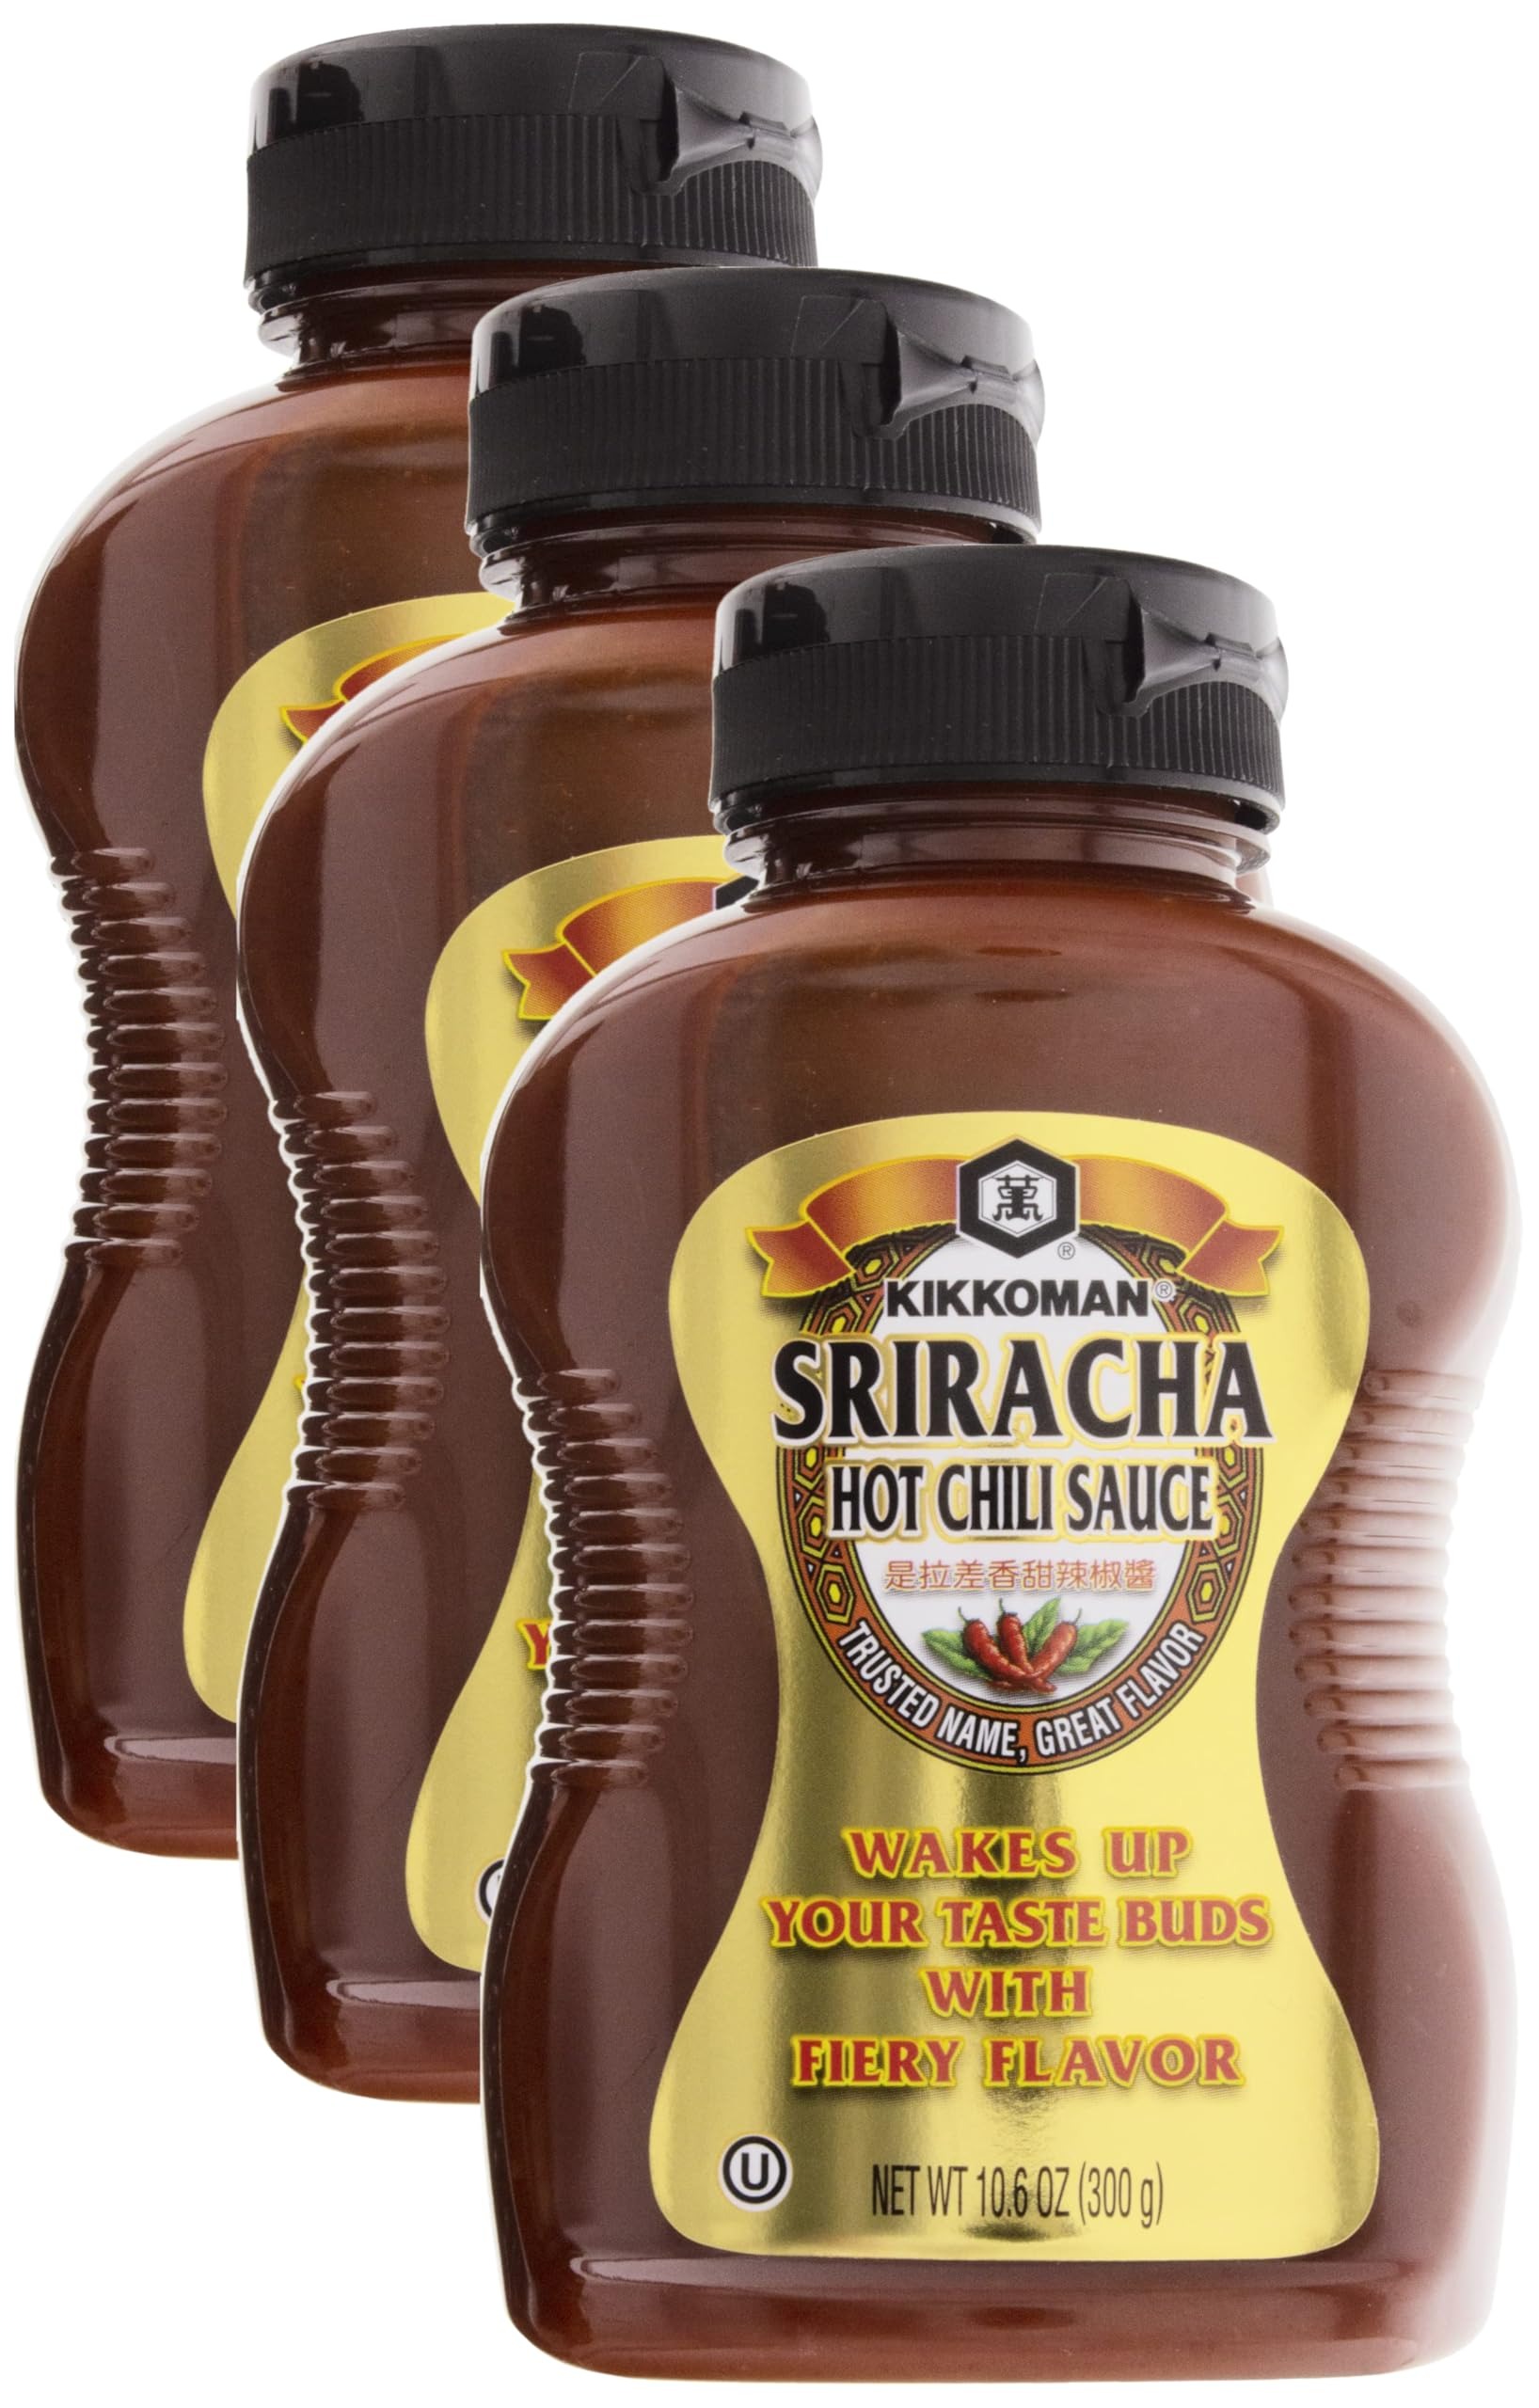
Item Name: Kikkoman Sauce Chili Hot Sriracha, 10.6 oz (Pack of 3)
Bullet Point 1: The below information is per pack only
Bullet Point 2: Use it on fries, burgers, soups, dips, etc.
Bullet Point 3: No MSG added
Bullet Point 4: Certified Kosher
Bullet Point 5: Country of origin is United States
Value: 31.8
Unit: Fl Oz

Price: 9.19